Team Heather

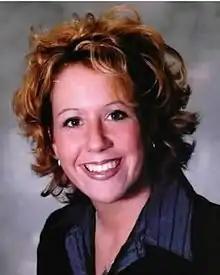
Heather Gardner (Starcher)

Team Heather is a fundraising group in the Susan G. Komen for the Cure Global Race for the Cure in Washington, D.C., which has raised over $403,000, since June, 2001, for Susan G. Komen for the Cure and breast cancer research, education, screening, and treatment. Team Heather was formed in 2001 to support 25-year-old Heather Gardner (Starcher) (1976–2002), as she began her fight against breast cancer – a fight that ended on September 29, 2002.